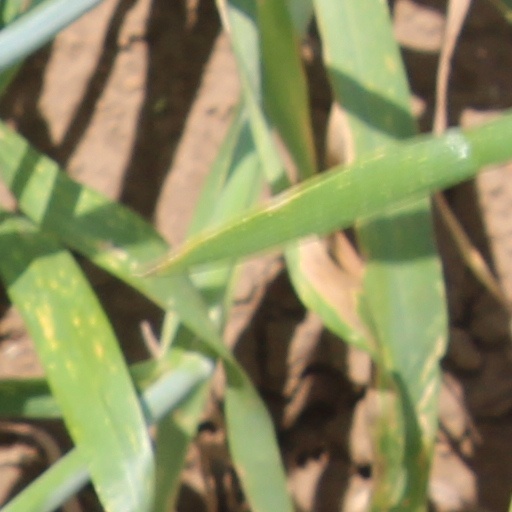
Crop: wheat